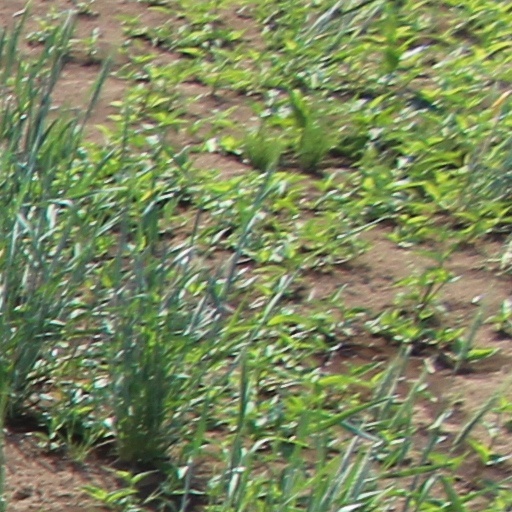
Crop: wheat